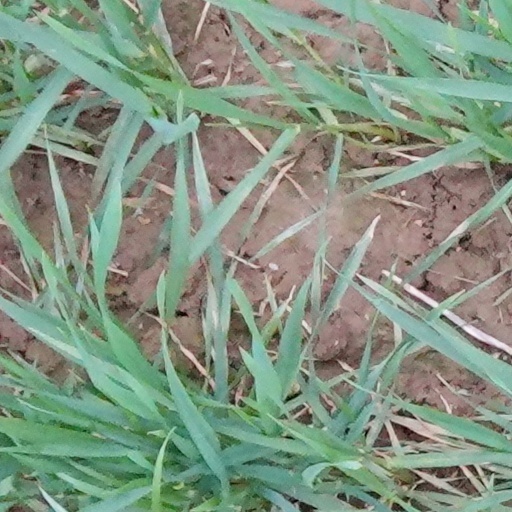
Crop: wheat